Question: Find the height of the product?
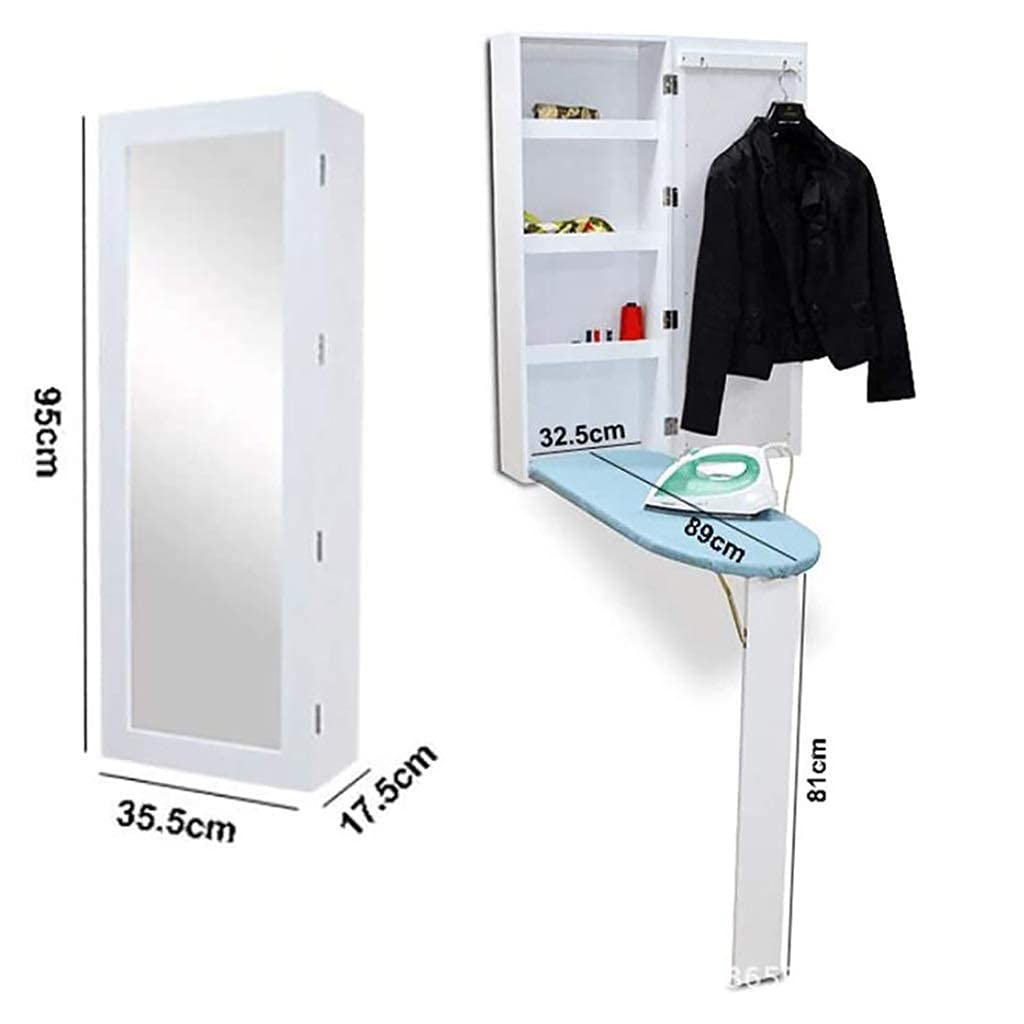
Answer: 95.0 centimetre